Graham Spanier

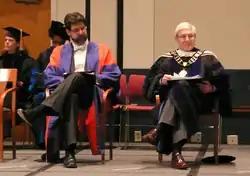
Schreyer Honors College Dean Christian Brady (left) and Graham Spanier (right), at the Schreyer Honors College medal ceremony on December 17, 2010.

Spanier has served as a board member for the following national boards of directors/trustees: